Beketaten

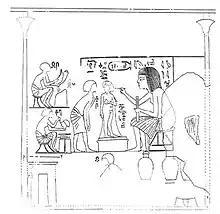
Queen Tiye's sculptor Yuti finishes a statue of Beketaten. From the Amarna tomb of Huya

Beketaten (14th century BCE) was an ancient Egyptian princess of the 18th Dynasty. Beketaten is considered to be the youngest daughter of Pharaoh Amenhotep III and his Great Royal Wife Tiye, thus the sister of Pharaoh Akhenaten. Her name means "Handmaid of Aten".